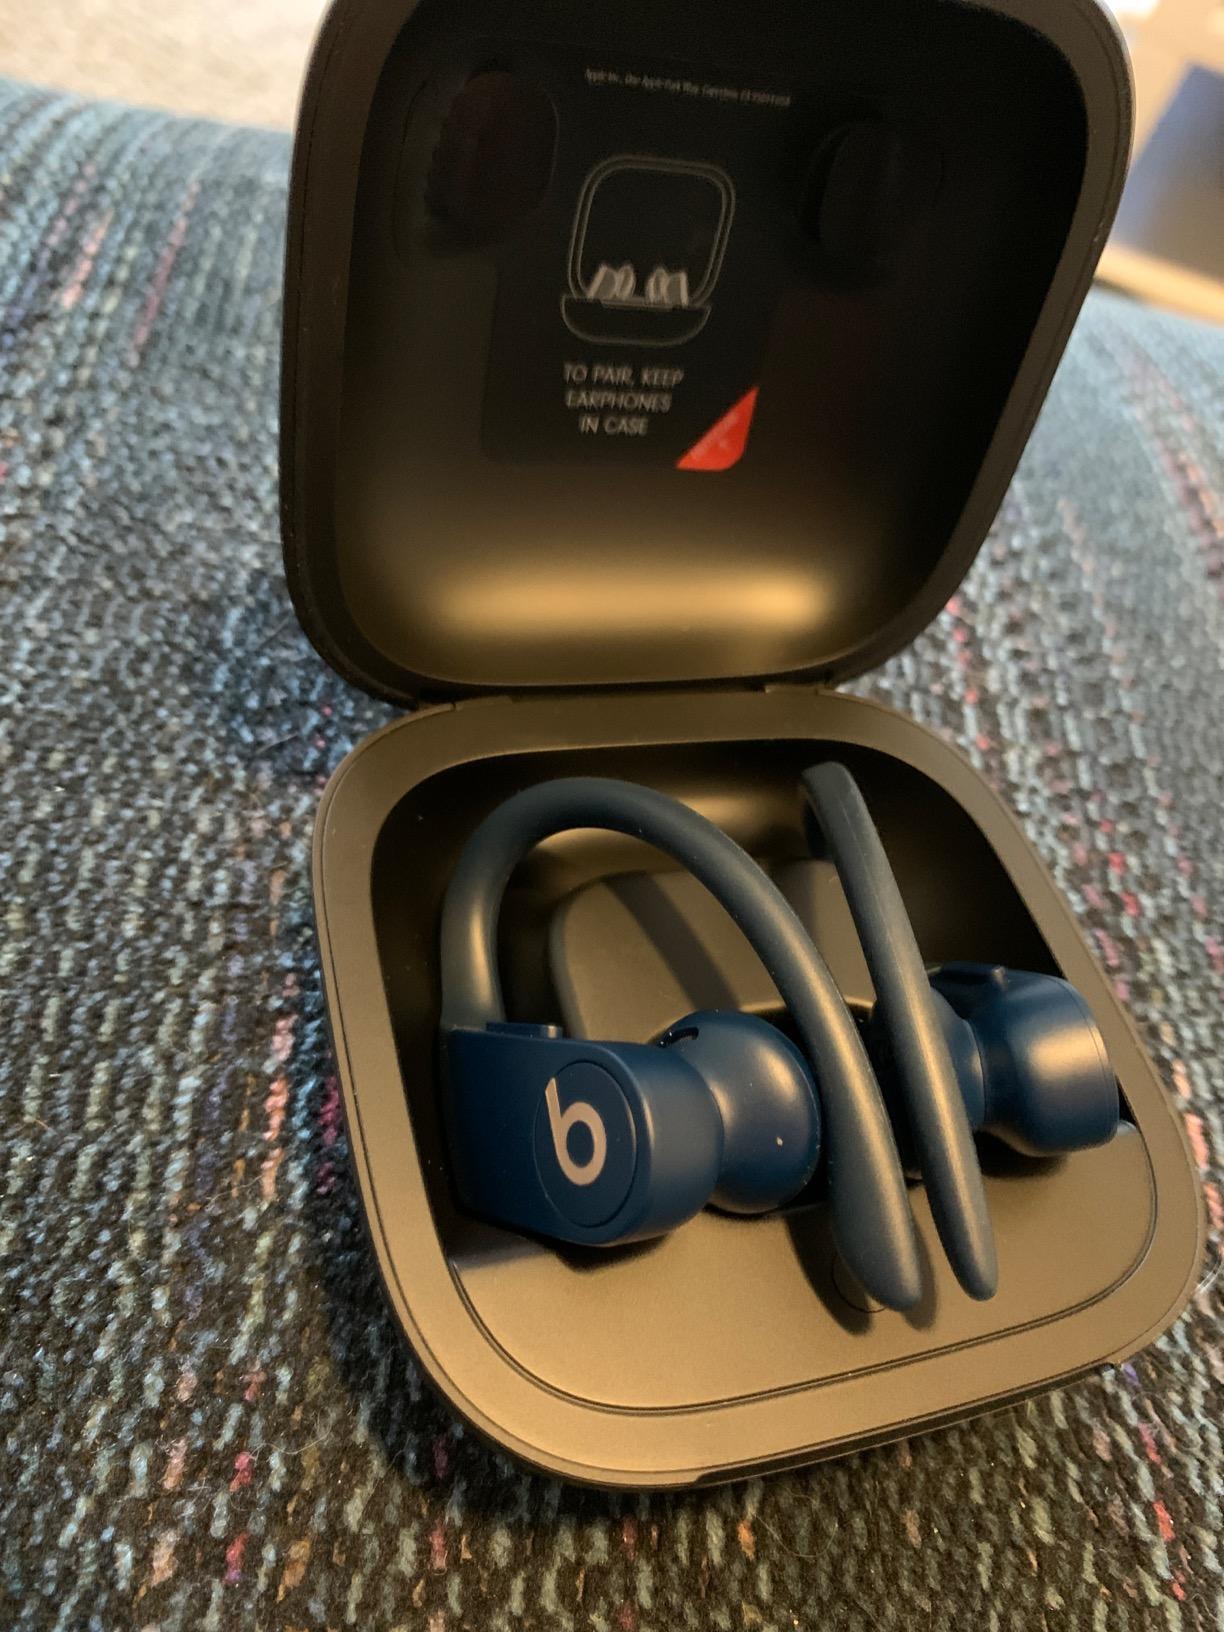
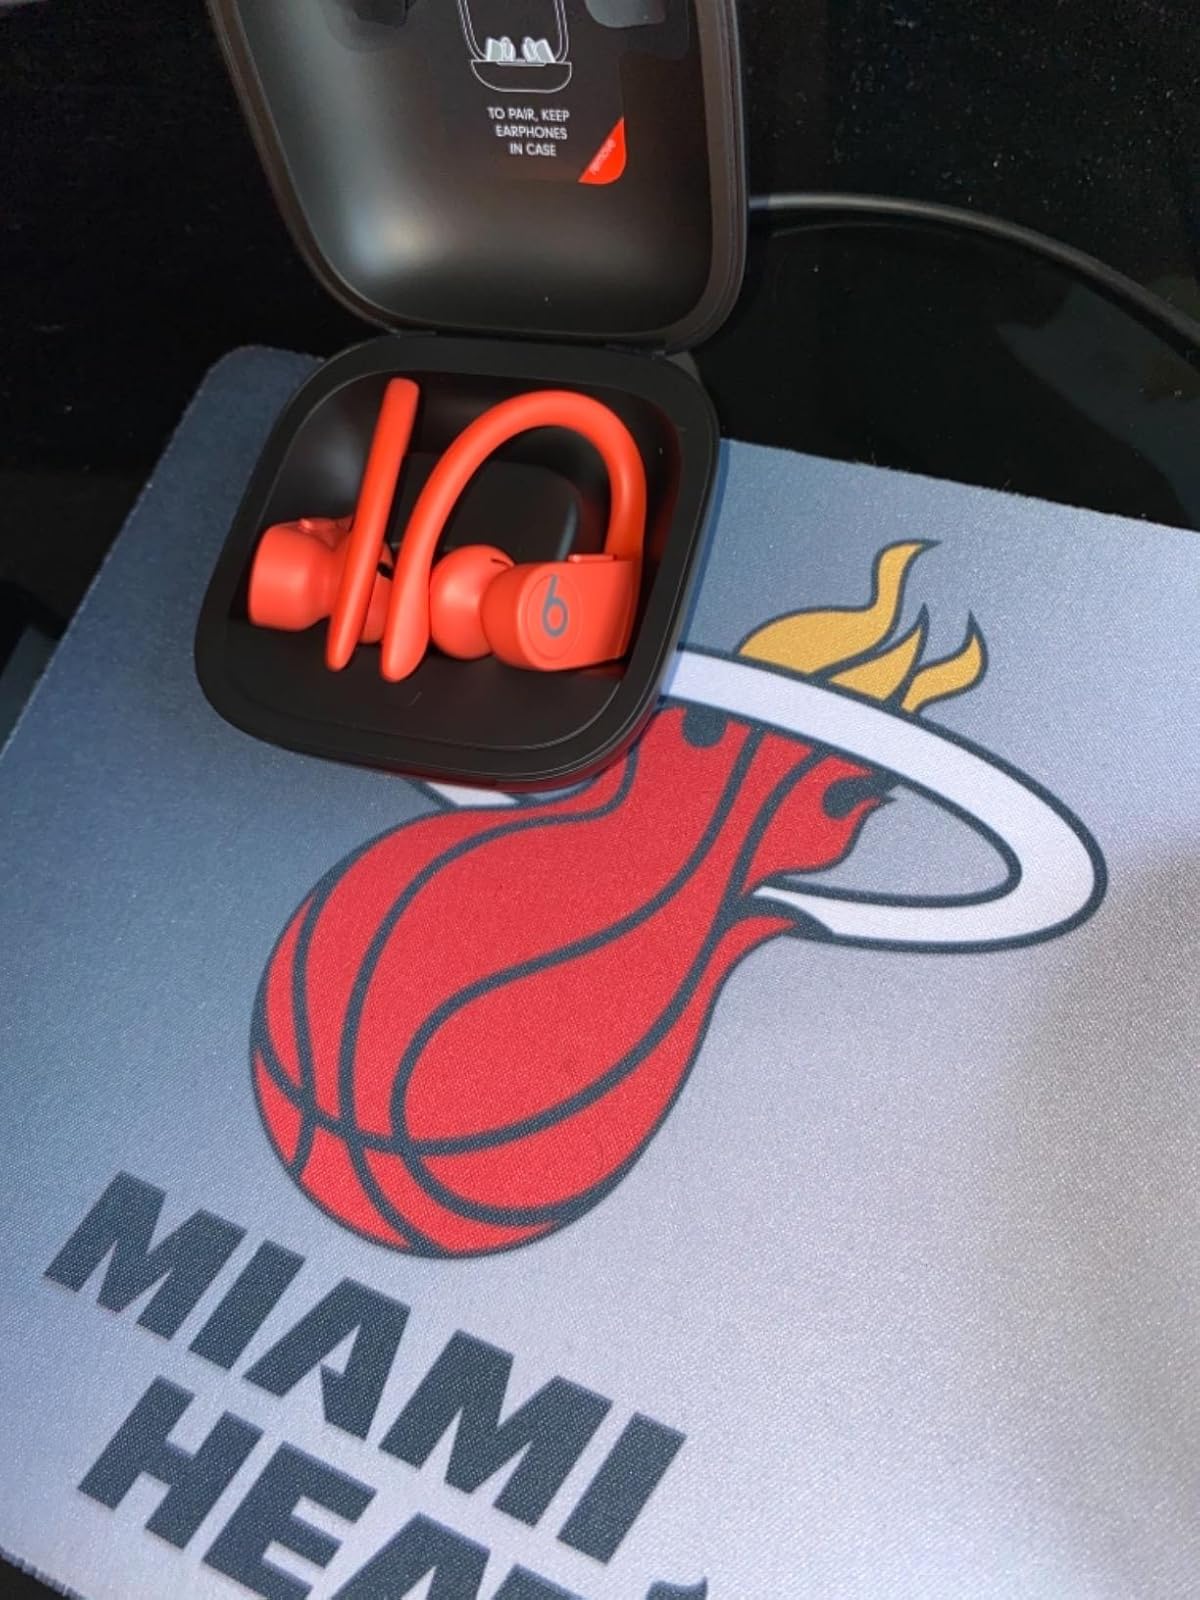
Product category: earbuds
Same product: no